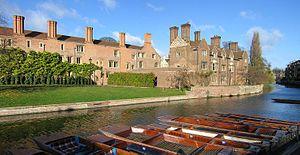
"Magdalene College est un des 31 collèges de l'université de Cambridge au Royaume-Uni. Fondé en 1428 par le roi Henry VI, Magdalene se prononce ""Maudlyn"" en raison de l'influence des Tudor et de Sir Thomas Audley. Magdalene est réputé pour ses résultats académiques au sein de l'université ainsi que pour son bal de fin d'année.